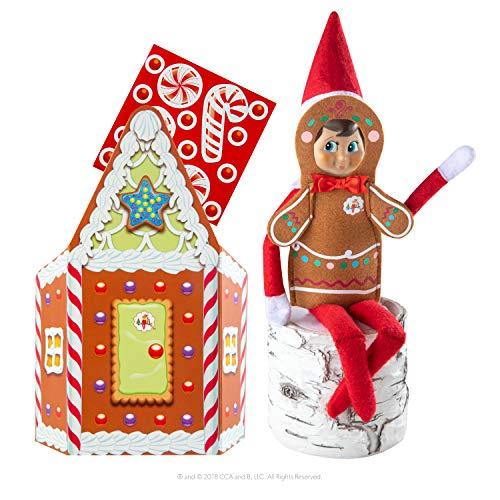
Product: Elf on the Shelf Boy Light with Gingerbread Costume (Amazon Exclusive)
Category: Toys & Games | Stuffed Animals & Plush Toys
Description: Elf on the Shelf boy box set.
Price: $32.86
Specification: ProductDimensions:11x10.5x13inches|ItemWeight:2.75pounds|ShippingWeight:2.75pounds(Viewshippingratesandpolicies)|ASIN:B07DKWTTGJ|Itemmodelnumber:EOTBOYL|Manufacturerrecommendedage:3yearsandup